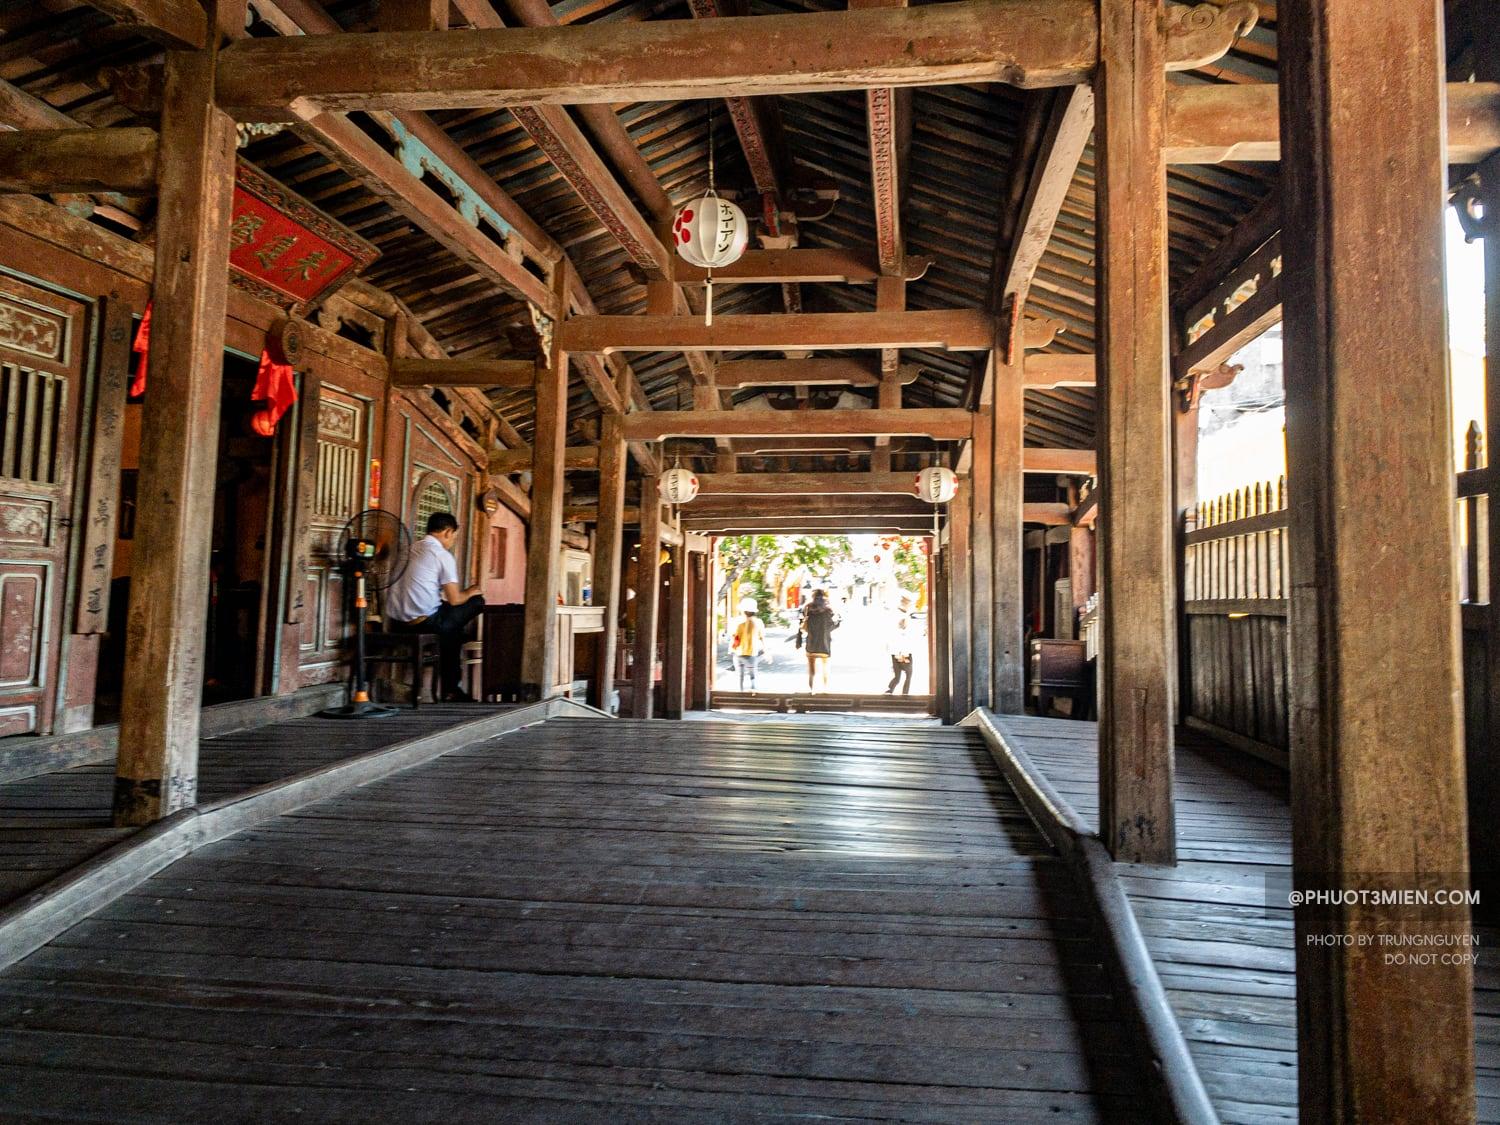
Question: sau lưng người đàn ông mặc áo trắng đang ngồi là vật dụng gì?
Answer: sau lưng người đàn ông mặc áo trắng đang ngồi là cái quạt máy